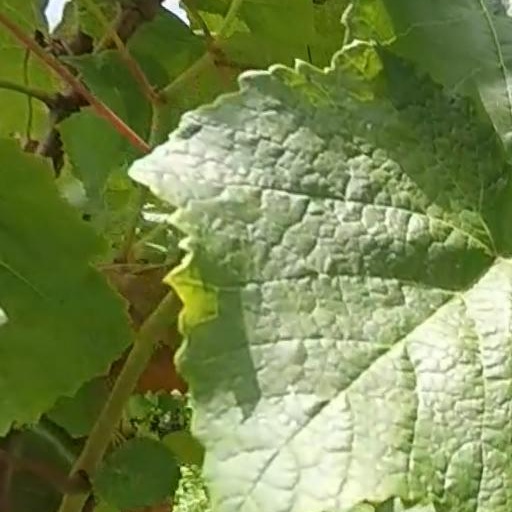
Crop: grape